Violin technique

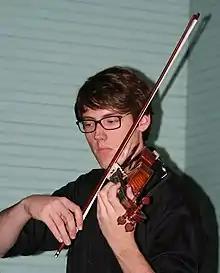
A man playing the violin

It is possible to play the violin holding it in a variety of ways. Most players hold the lower bout of the instrument between the left shoulder and the jaw, often assisted by a semi-permanently attached chinrest and detachable shoulder rest. If held properly under the chin, the violinist can let go of the instrument with their hands and it will stay there firmly. Other common ways to hold the instrument include the seated Carnatic attitude, with the scroll resting on a foot, or the dancing-master's "kit" or ""pochette"" hold, along the forearm, by the lower margin of the rib cage, even though these are not widely traditional holds. Historically, the baroque violin may have been frequently held without the chin and is often held this way by performers of historical music today. In Morocco the violin is often held completely upright resting on the seated player's thigh with the left hand stabilizing the balance while fingering.